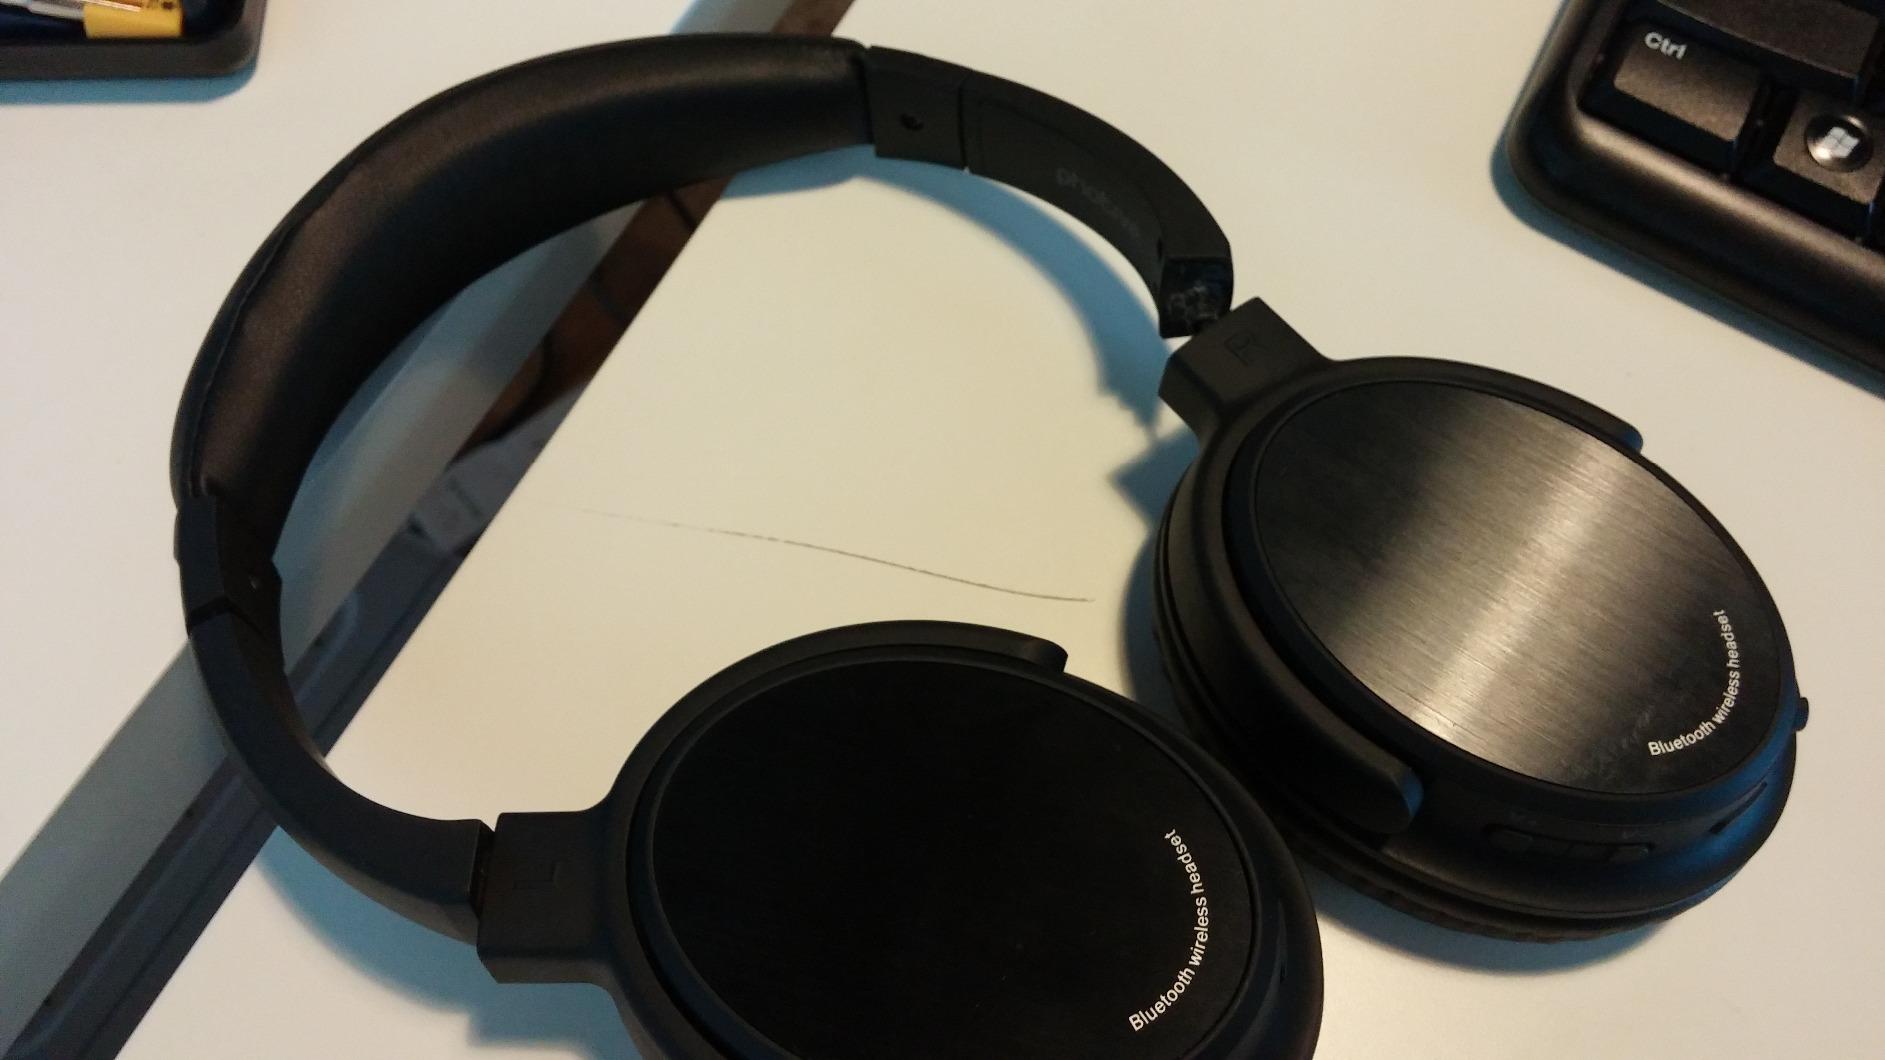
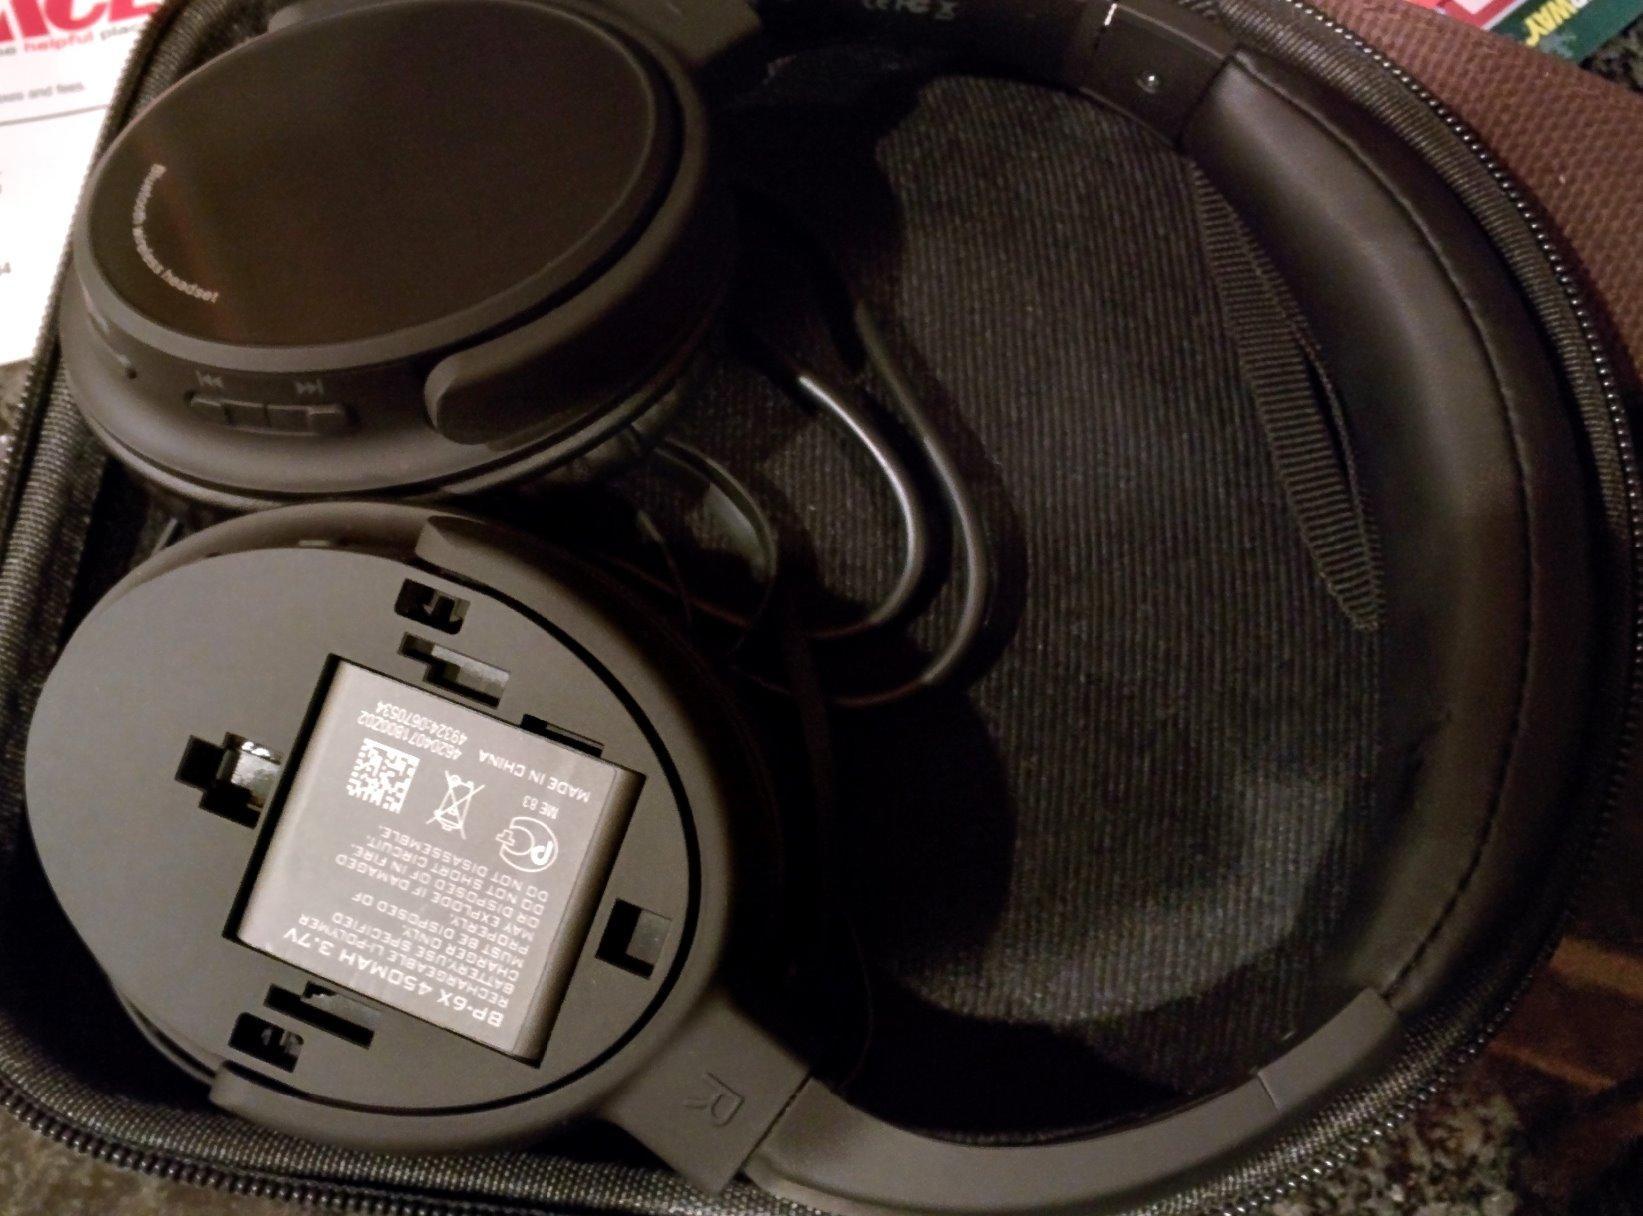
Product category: headphones
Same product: yes